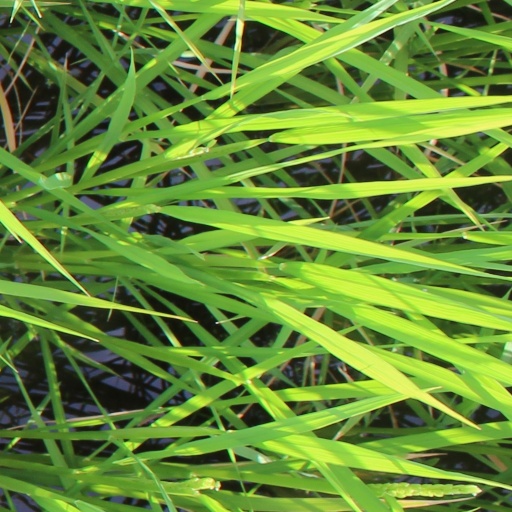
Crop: rice